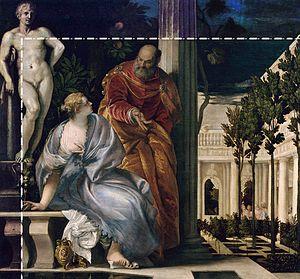
Bethsabée au bain, Paul Véronèse, huile sur toile, 191 cm × 224 cm, musée des Beaux-Arts, Lyon.
Bethsabée au bain est un tableau du peintre de la Renaissance italienne Paul Véronèse, daté d'environ 1575 et conservé au musée des Beaux-Arts de Lyon.